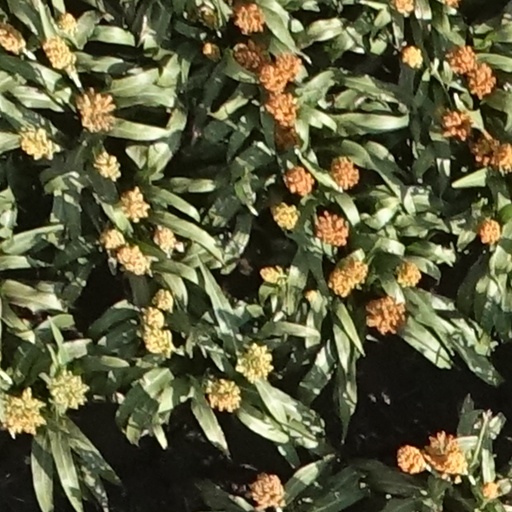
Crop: sorghum